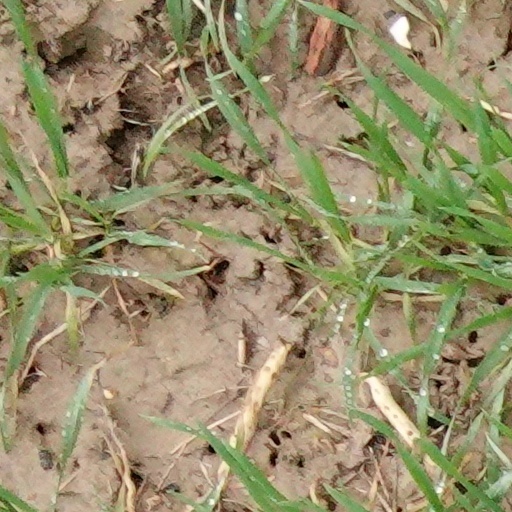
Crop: wheat